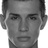
Emotion: sad